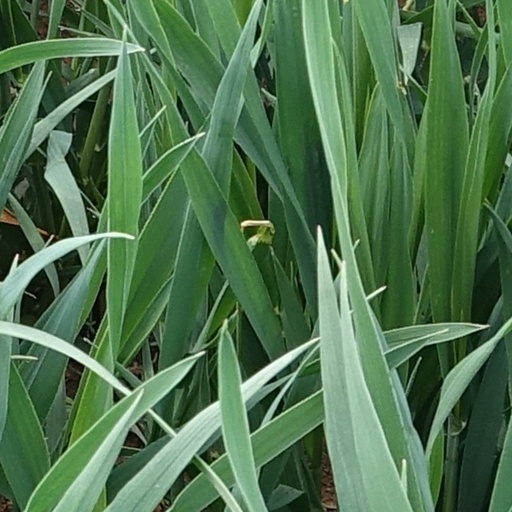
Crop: wheat